Hatley Park, Greater Victoria

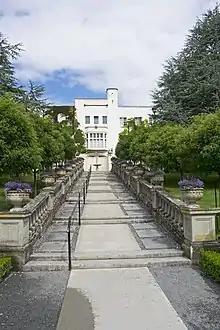
Grant Building and the staircase, Hatley Park National Historic Site

Hatley Park is a neighbourhood in Colwood, British Columbia. Named after Hatley Park National Historic Site, it is the home of Royal Roads University. Another notable landmark in the area is the Hatley Memorial Gardens, a large cemetery located opposite Hatley Park National Historic Site.